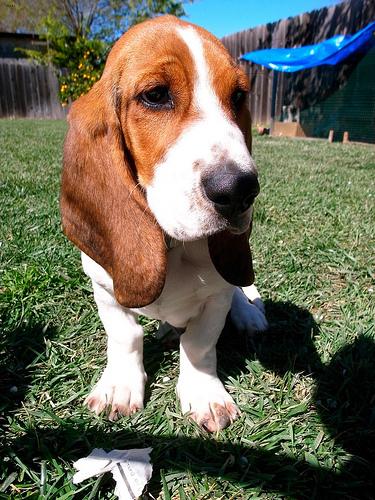
Breed: basset hound